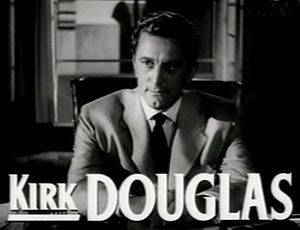
Illusionernes by
Illusionernes by er en amerikansk melodramafilm fra 1952, instrueret af Vincente Minnelli. I hovedrollerne ses Kirk Douglas, Lana Turner, Walter Pidgeon, Dick Powell og Barry Sullivan. Manuskriptet blev skrevet af Charles Schnee og er baseret på en historie af George Bradshaw.